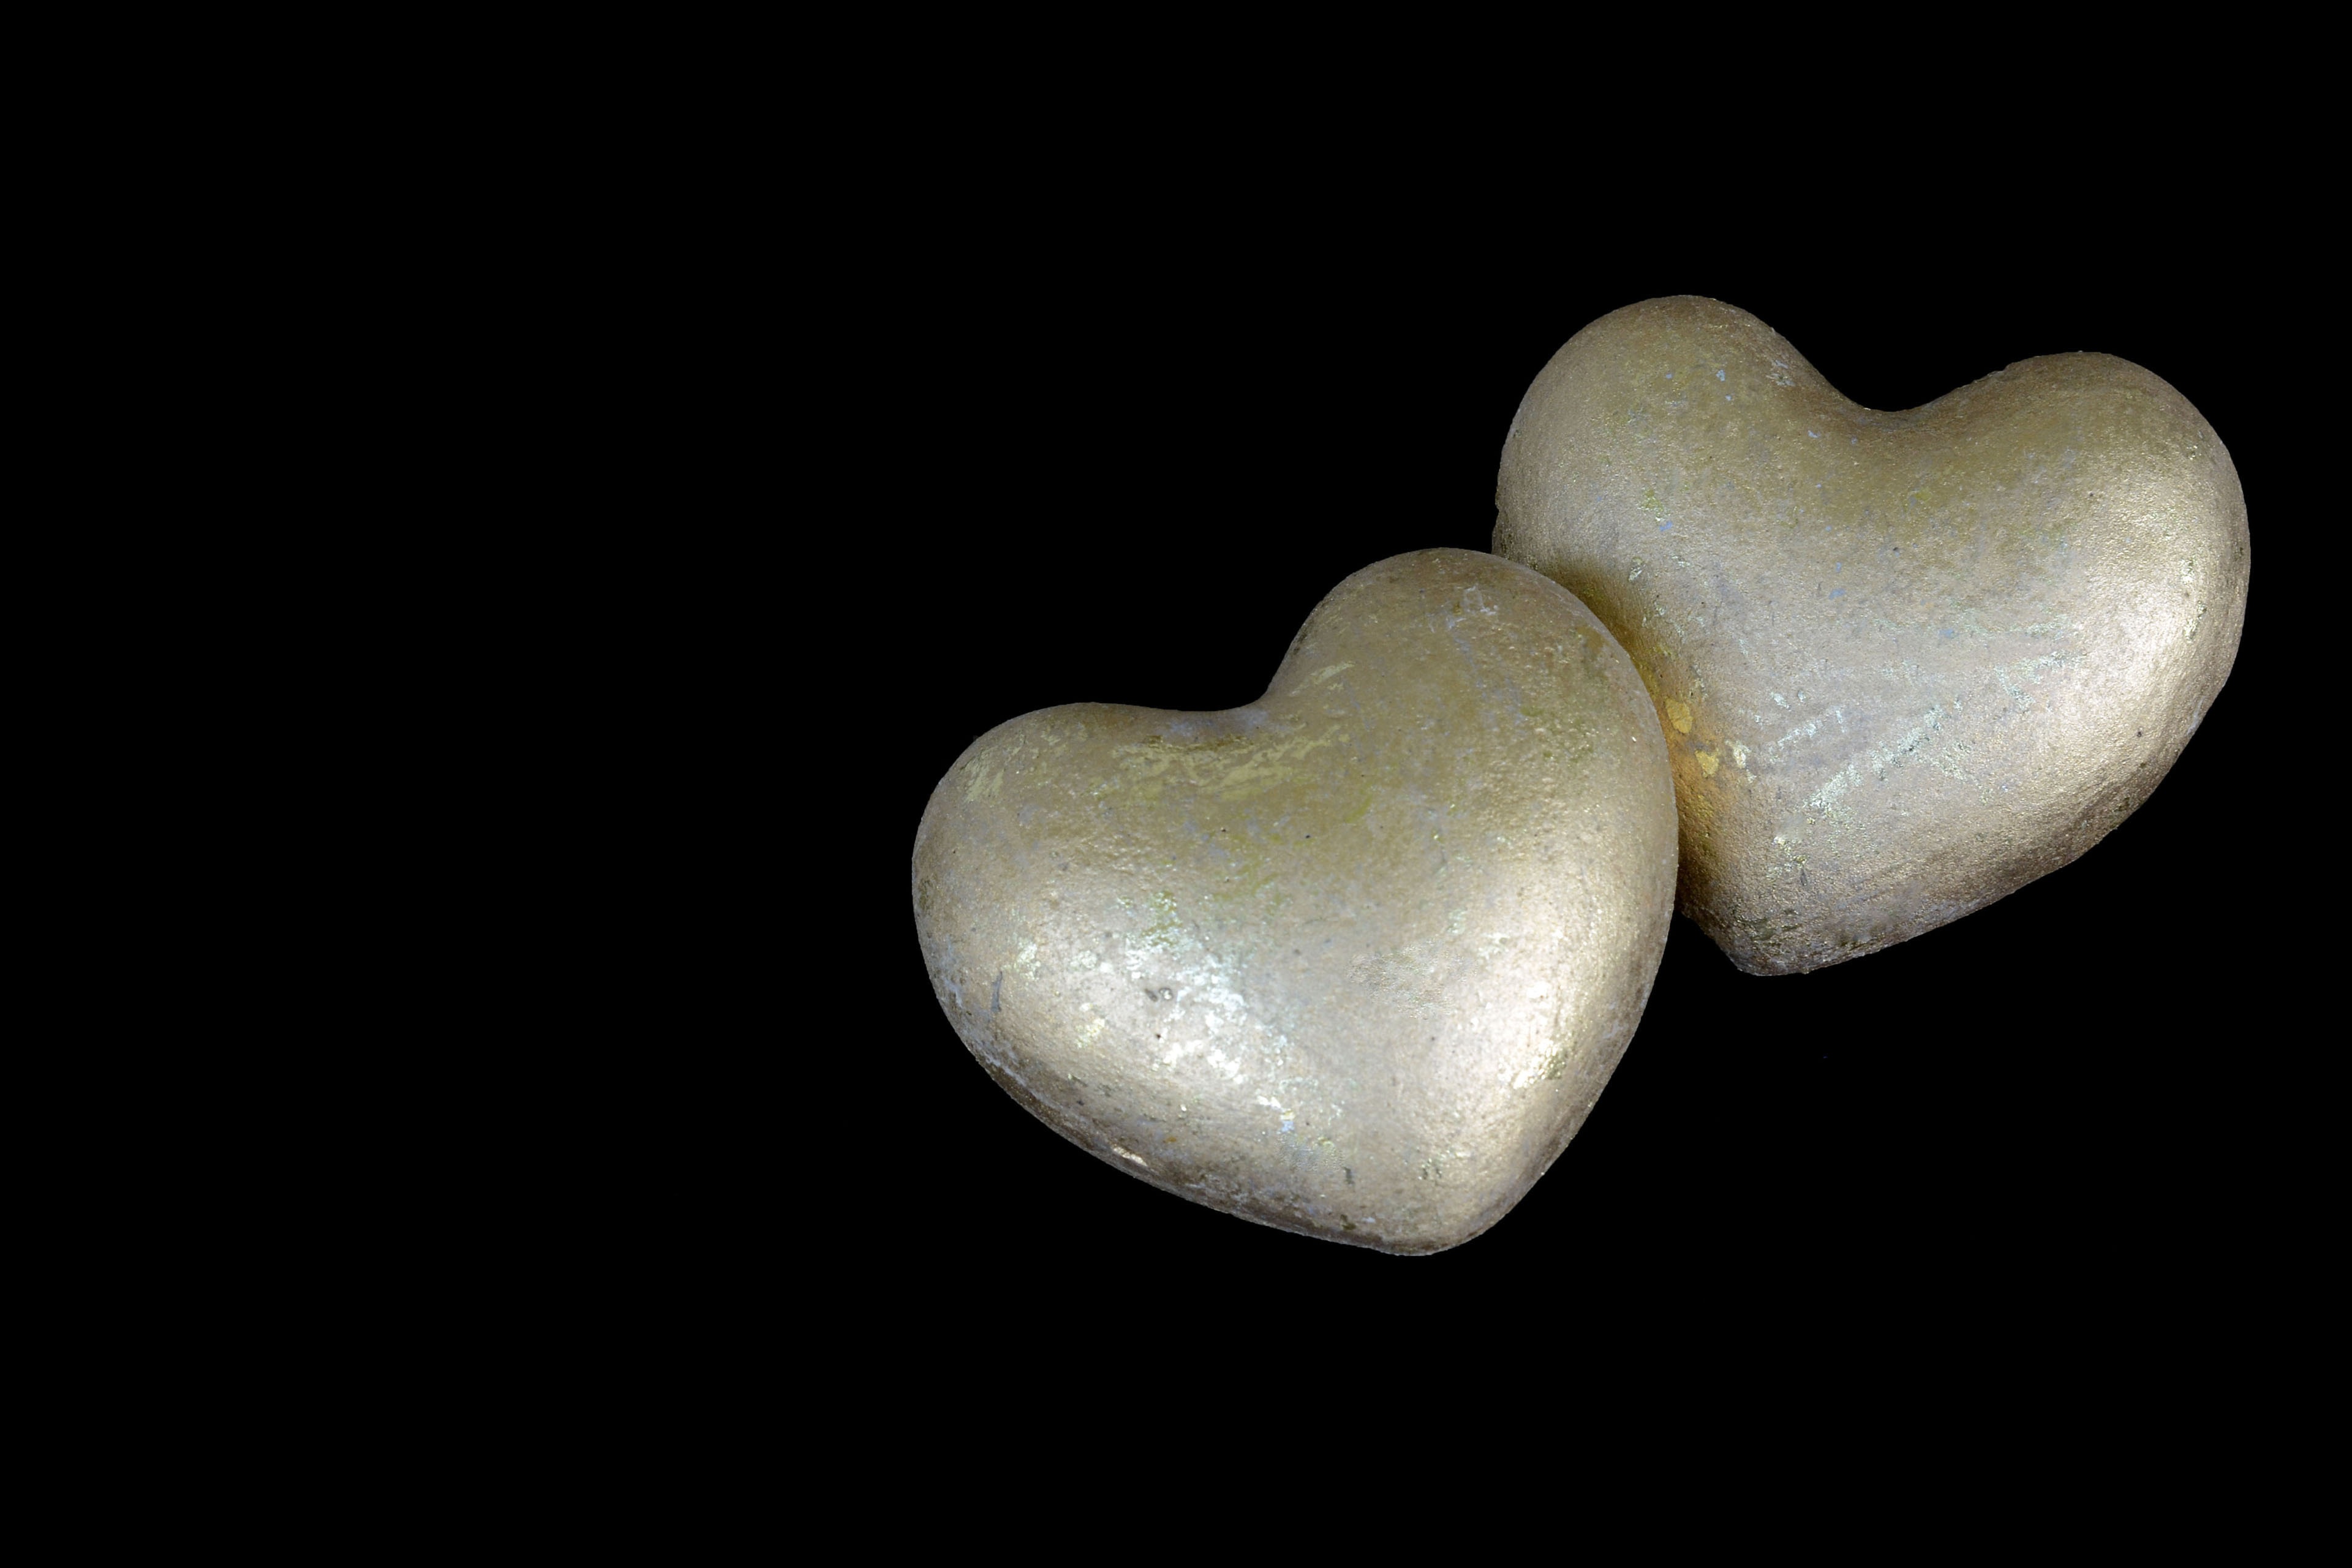
hand, love, heart, golden, ear, human body, gold, painted, organ, shiny, tooth, macro photography, symbolic, stone heart